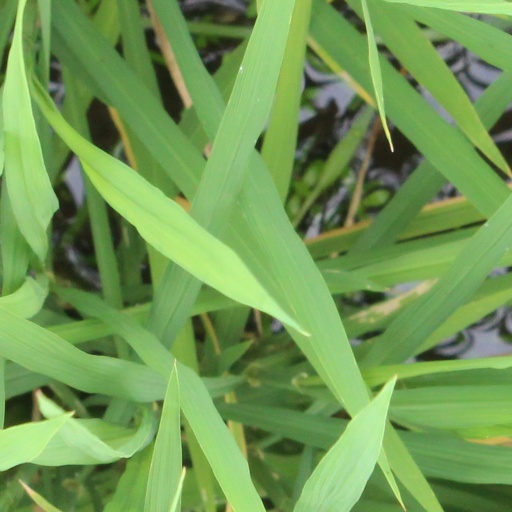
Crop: rice